The Happy Years

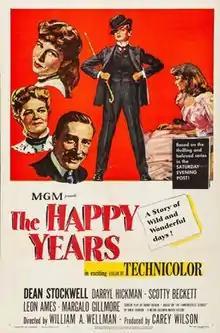
Film poster

The Happy Years is a 1950 MGM film starring Dean Stockwell, based on the 1910 novel "The Varmint" by Owen Johnson. It concerns the adventures of Dink Stover, a boy attending the Lawrenceville School in New Jersey.